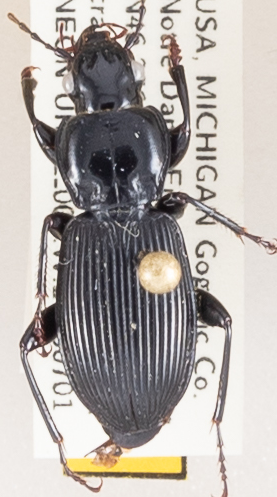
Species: Pterostichus coracinus
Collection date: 2020-07-01
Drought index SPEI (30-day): -0.71
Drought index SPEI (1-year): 1.118
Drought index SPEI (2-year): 1.85